UpStage

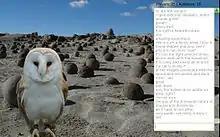
Screen grab from "Balloon", by Petyr Veenstra, Gabriella Sacco, and Floris Sirag, performed at the UpStage 10th Birthday Party, 9 January 2014.

Past (a complete lists of artists who have worked with UpStage is available on the UpStage website):